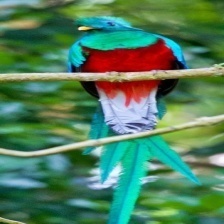
Species: QUETZAL
Scientific name: PHAROMACHRUS MOCINNO